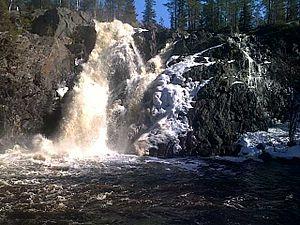
La liste de chutes d'eau présentée ci-dessous est un échantillon, classé par continent puis par pays ou État, de chutes d'eau naturelles, ayant acquis une relative notoriété du fait de leur fréquentation et/ou de leurs particularités : dimensions, concrétionnement, aménagements humains, art mobilier, pratiques rituelles, etc.